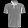
Label: T - shirt / top